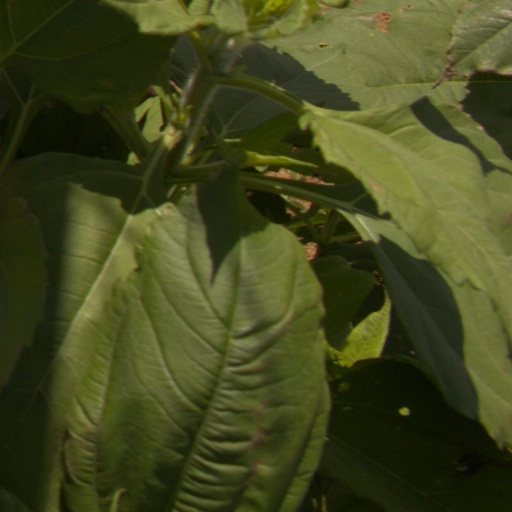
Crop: Jerusalem artichoke